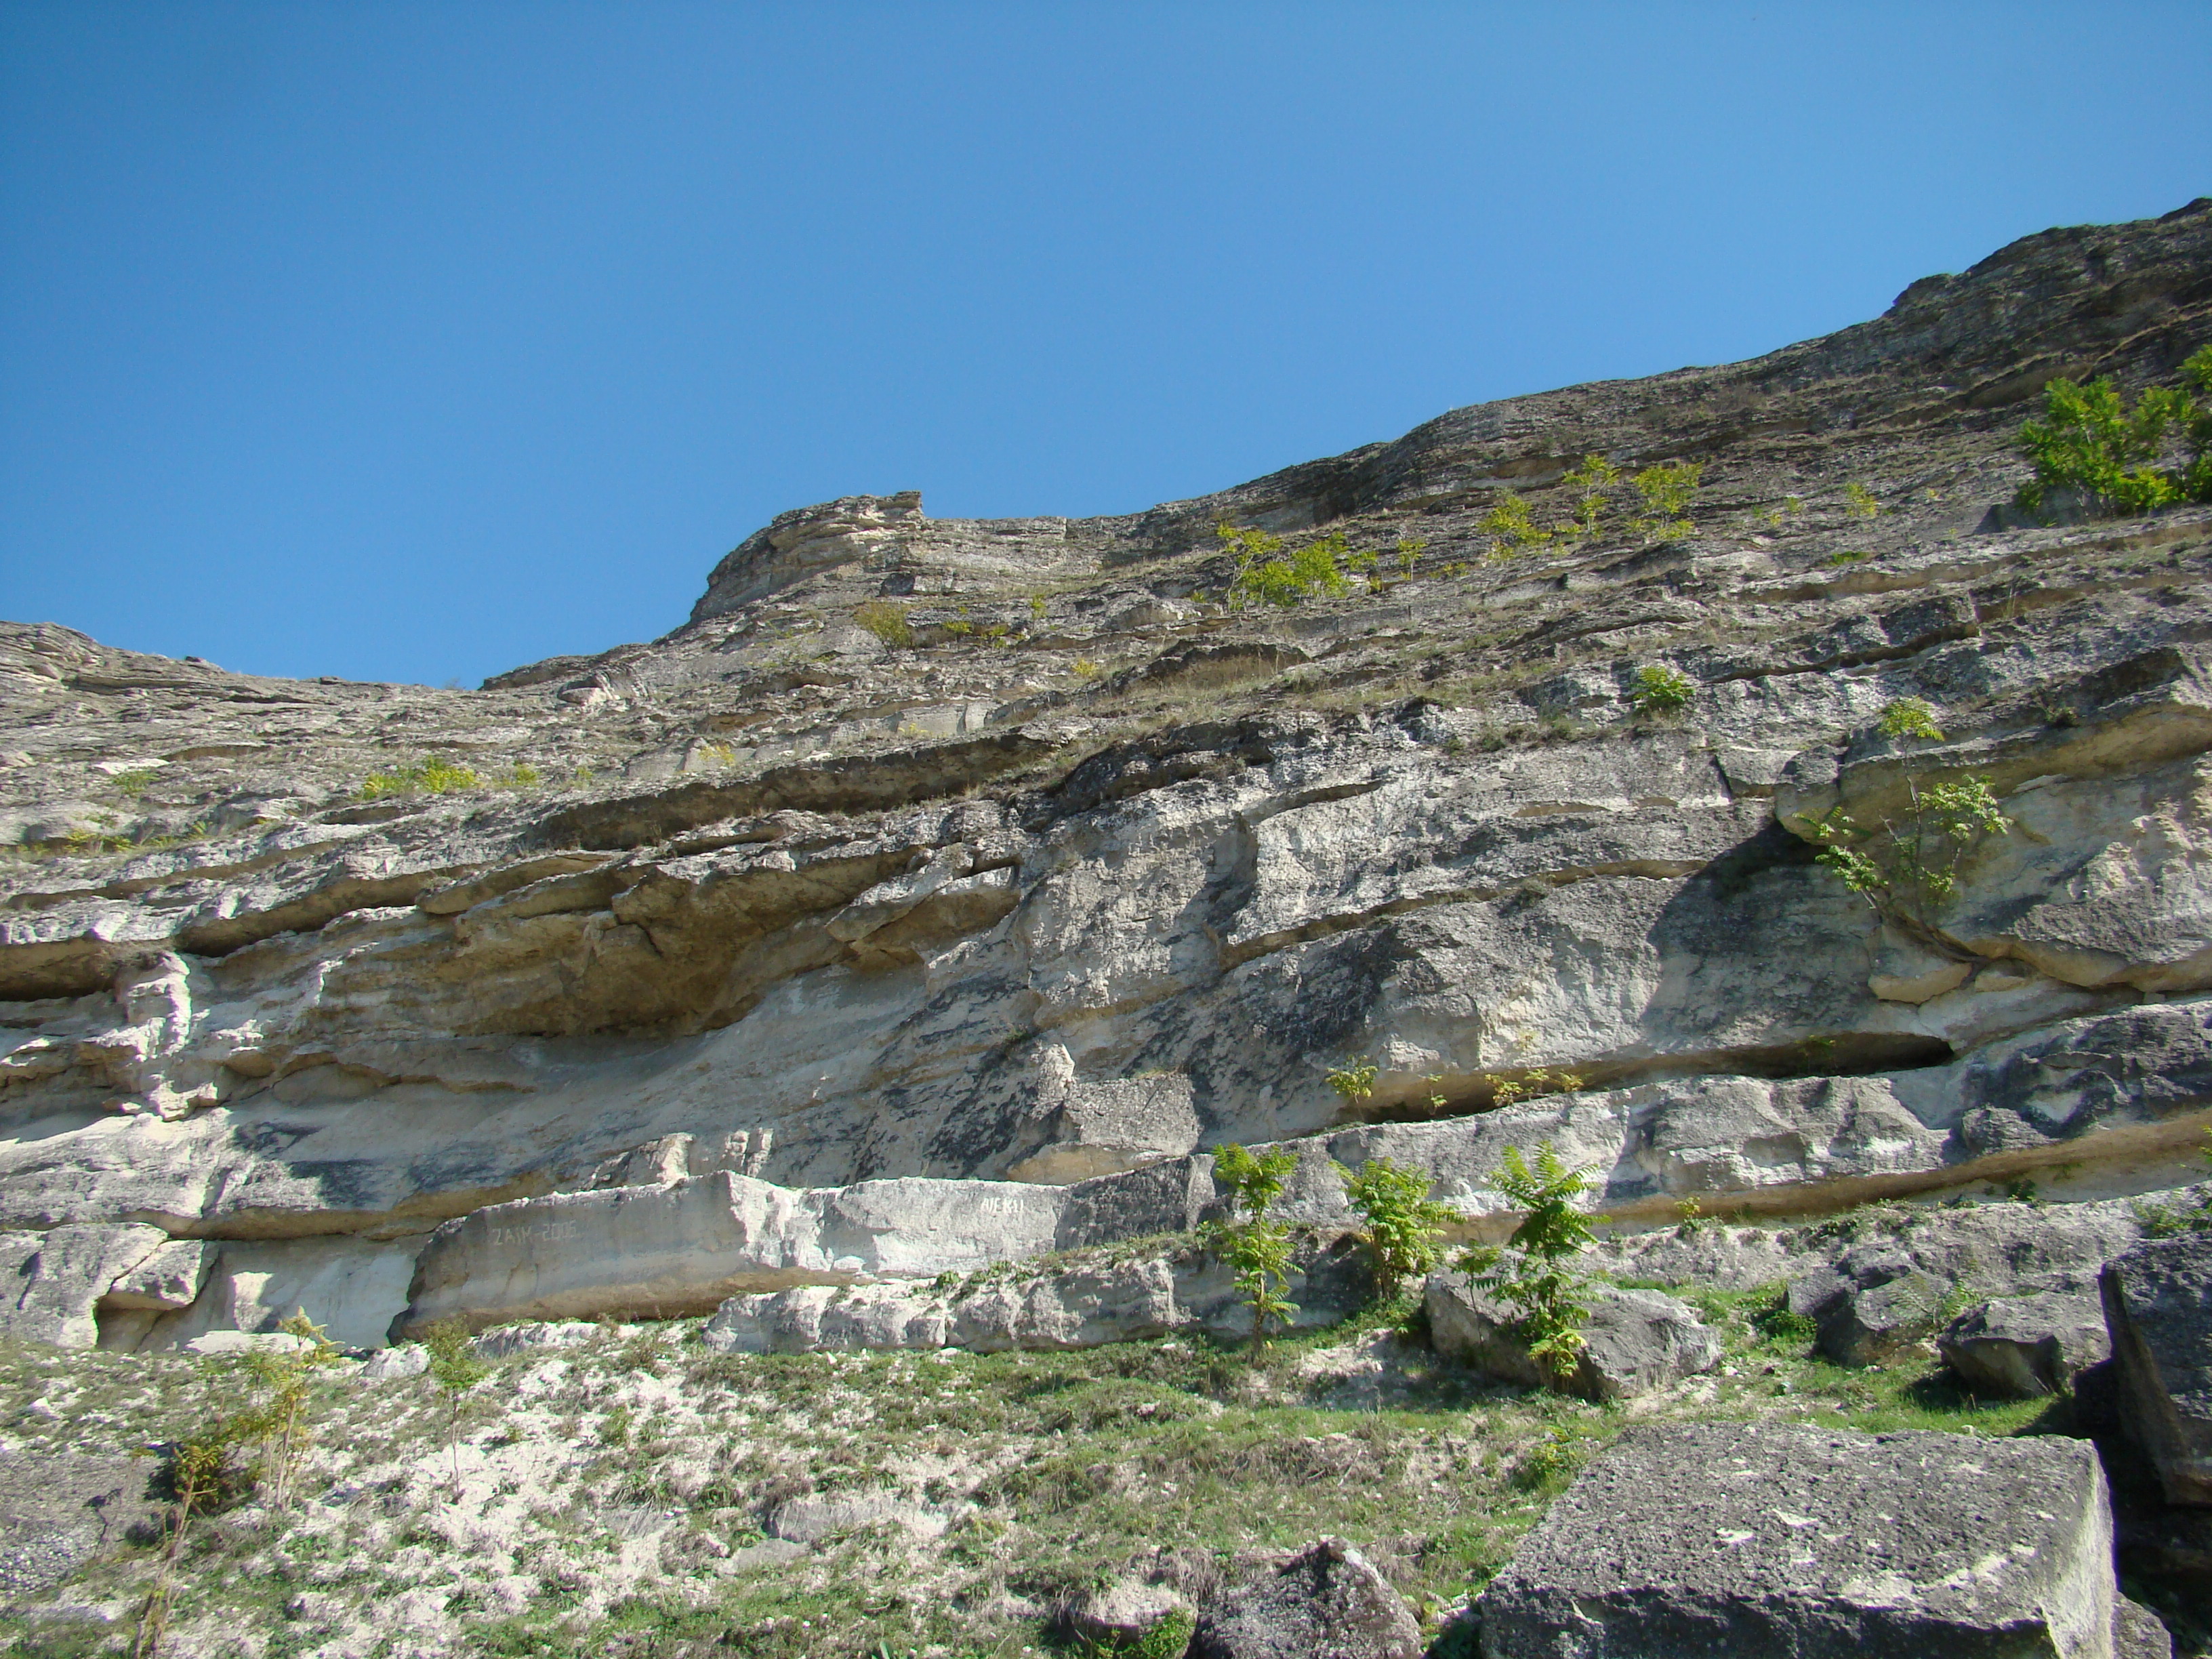
coast, rock, walking, mountain, valley, mountain range, travel, formation, cliff, terrain, ridge, geology, outcrop, badlands, plateau, sony, wadi, bedrock, dsch9, moldova, landform, geological phenomenon